Wangjing railway station

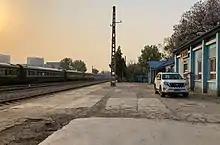
Wangjing Railway Station

Wangjing railway station is a railway station in Chaoyang District, Beijing.